Syrian Air Defence Force

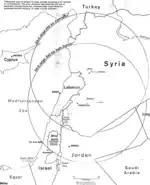

In October 1973, the Syrian Air Defence Force (SyADF) shot down numerous Israeli warplanes using mostly the 2K12 Kub (SA-6) SAMs.